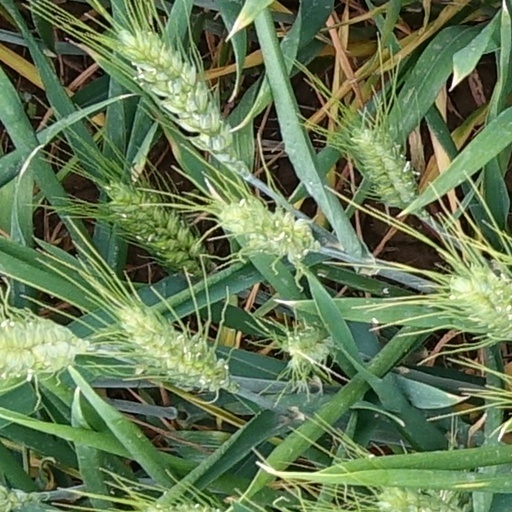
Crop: wheat